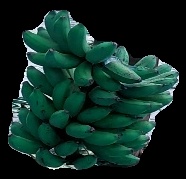
Variety: rasbale
Grade: grade3